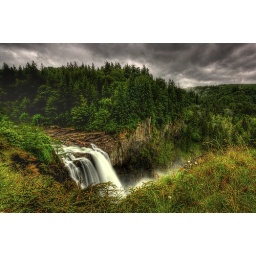
It's so green and wet in Washington that you almost don't notice how grey the sky is!